Squirrels on college campuses

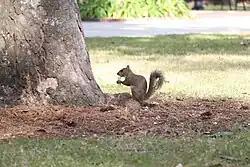
Squirrel seen on a campus of the University of Florida in 2021

Tree squirrels are commonly found on the campuses of colleges and universities in North America, particularly in the United States. Though often cited as a U.S. phenomenon and researched in regard to North American contexts, European and Asian college campuses have been known to be inhabited by squirrels as well.